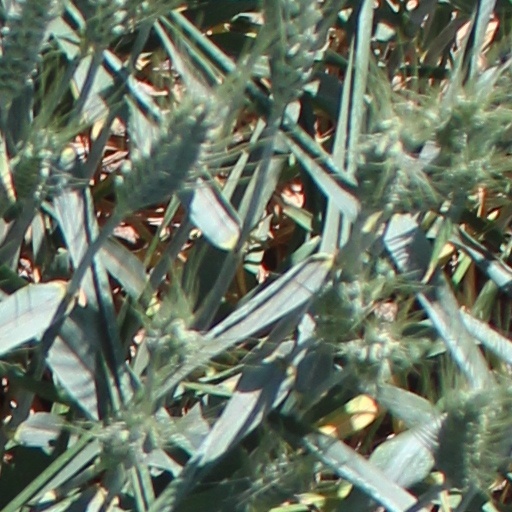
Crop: wheat